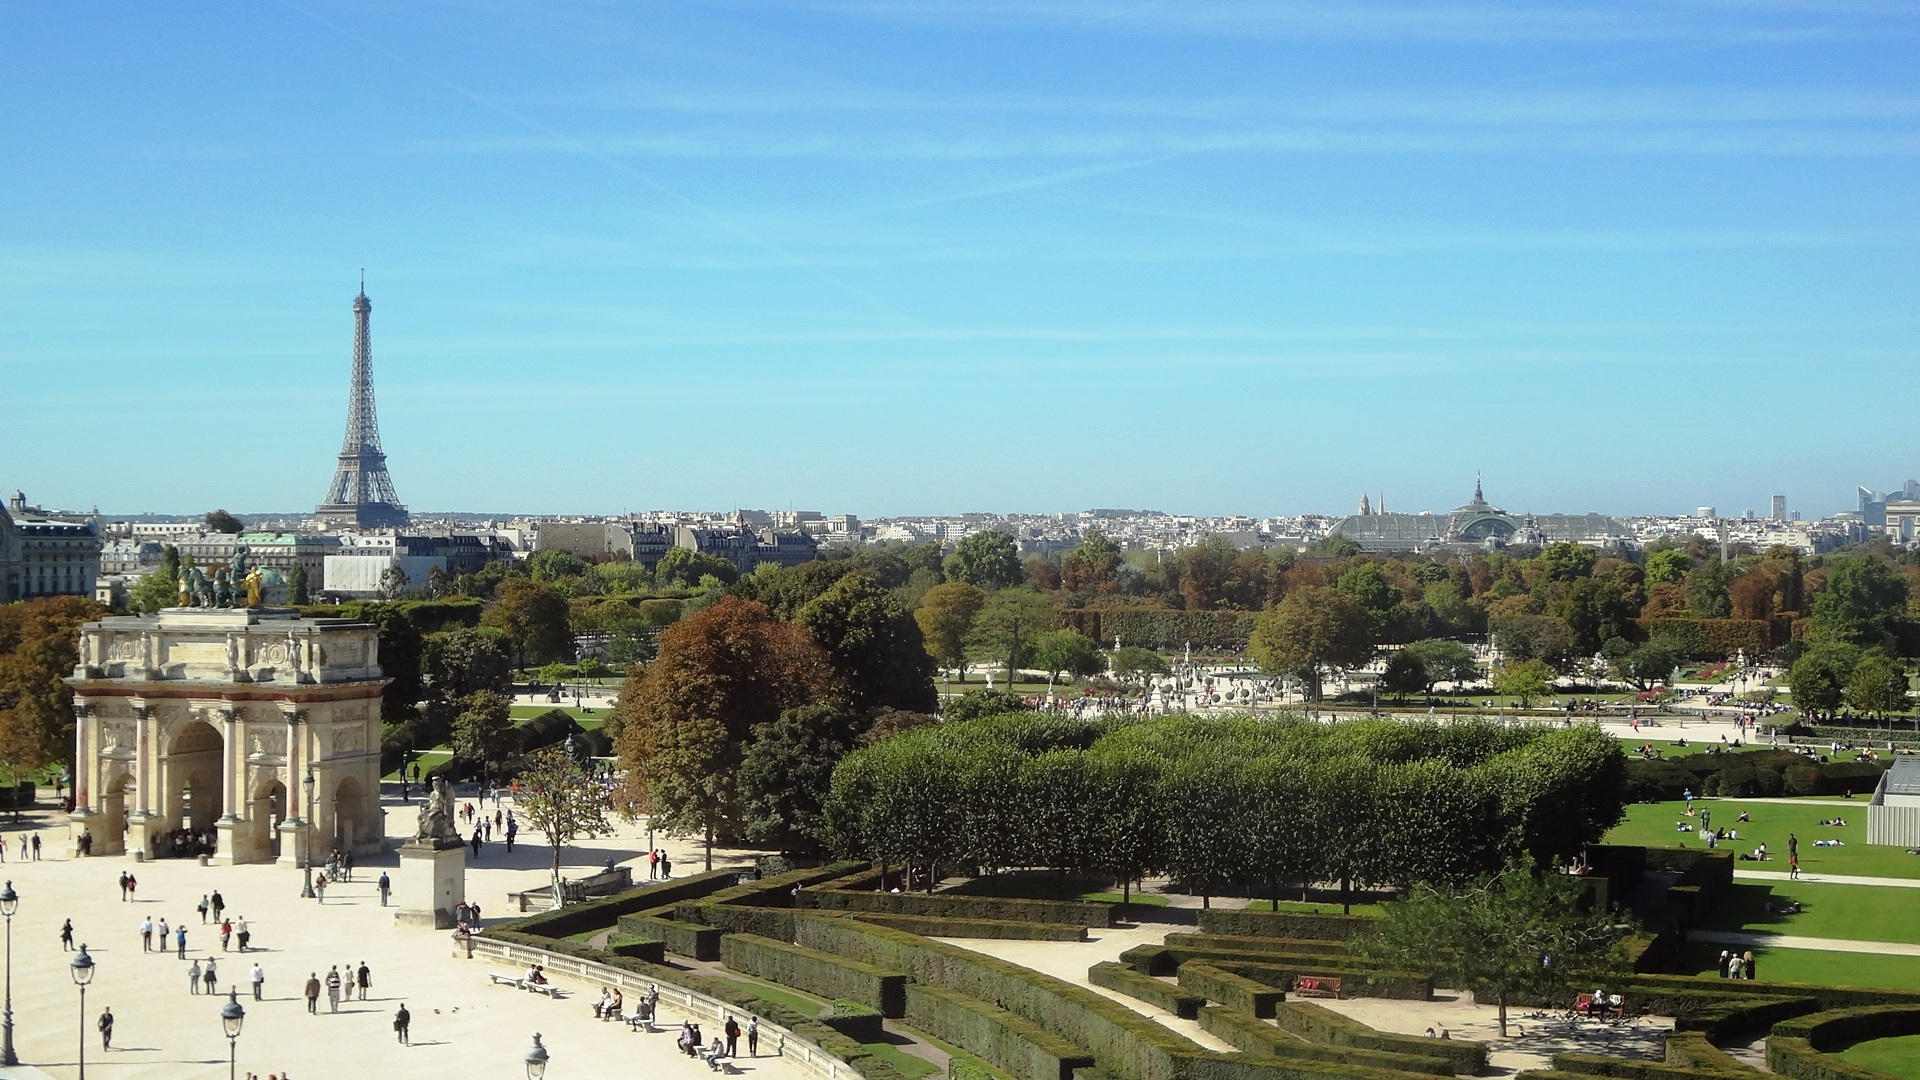
town, eiffel tower, paris, cityscape, panorama, france, louvre, plaza, landmark, waterway, estate, tours, residential area